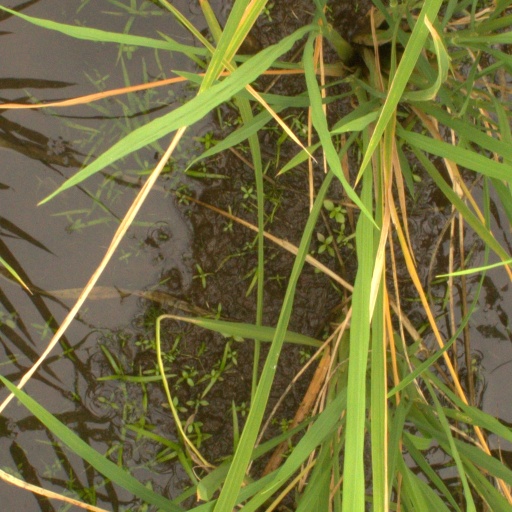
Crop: rice